NGC 4790

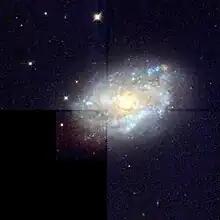
NGC 4790 imaged by the Hubble Space Telescope

NGC 4790 is a barred spiral galaxy located in the constellation of Virgo. Its velocity with respect to the cosmic microwave background is 1679 ± 24km/s, which corresponds to a Hubble distance of . In addition, six "non-redshift" measurements give a distance of . It was discovered on 25 March 1786 by German-British astronomer William Herschel.